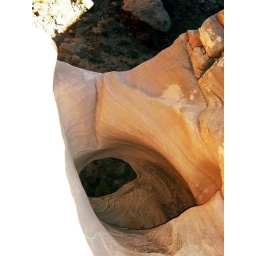
Hole in the cliff, toilet bowl falls